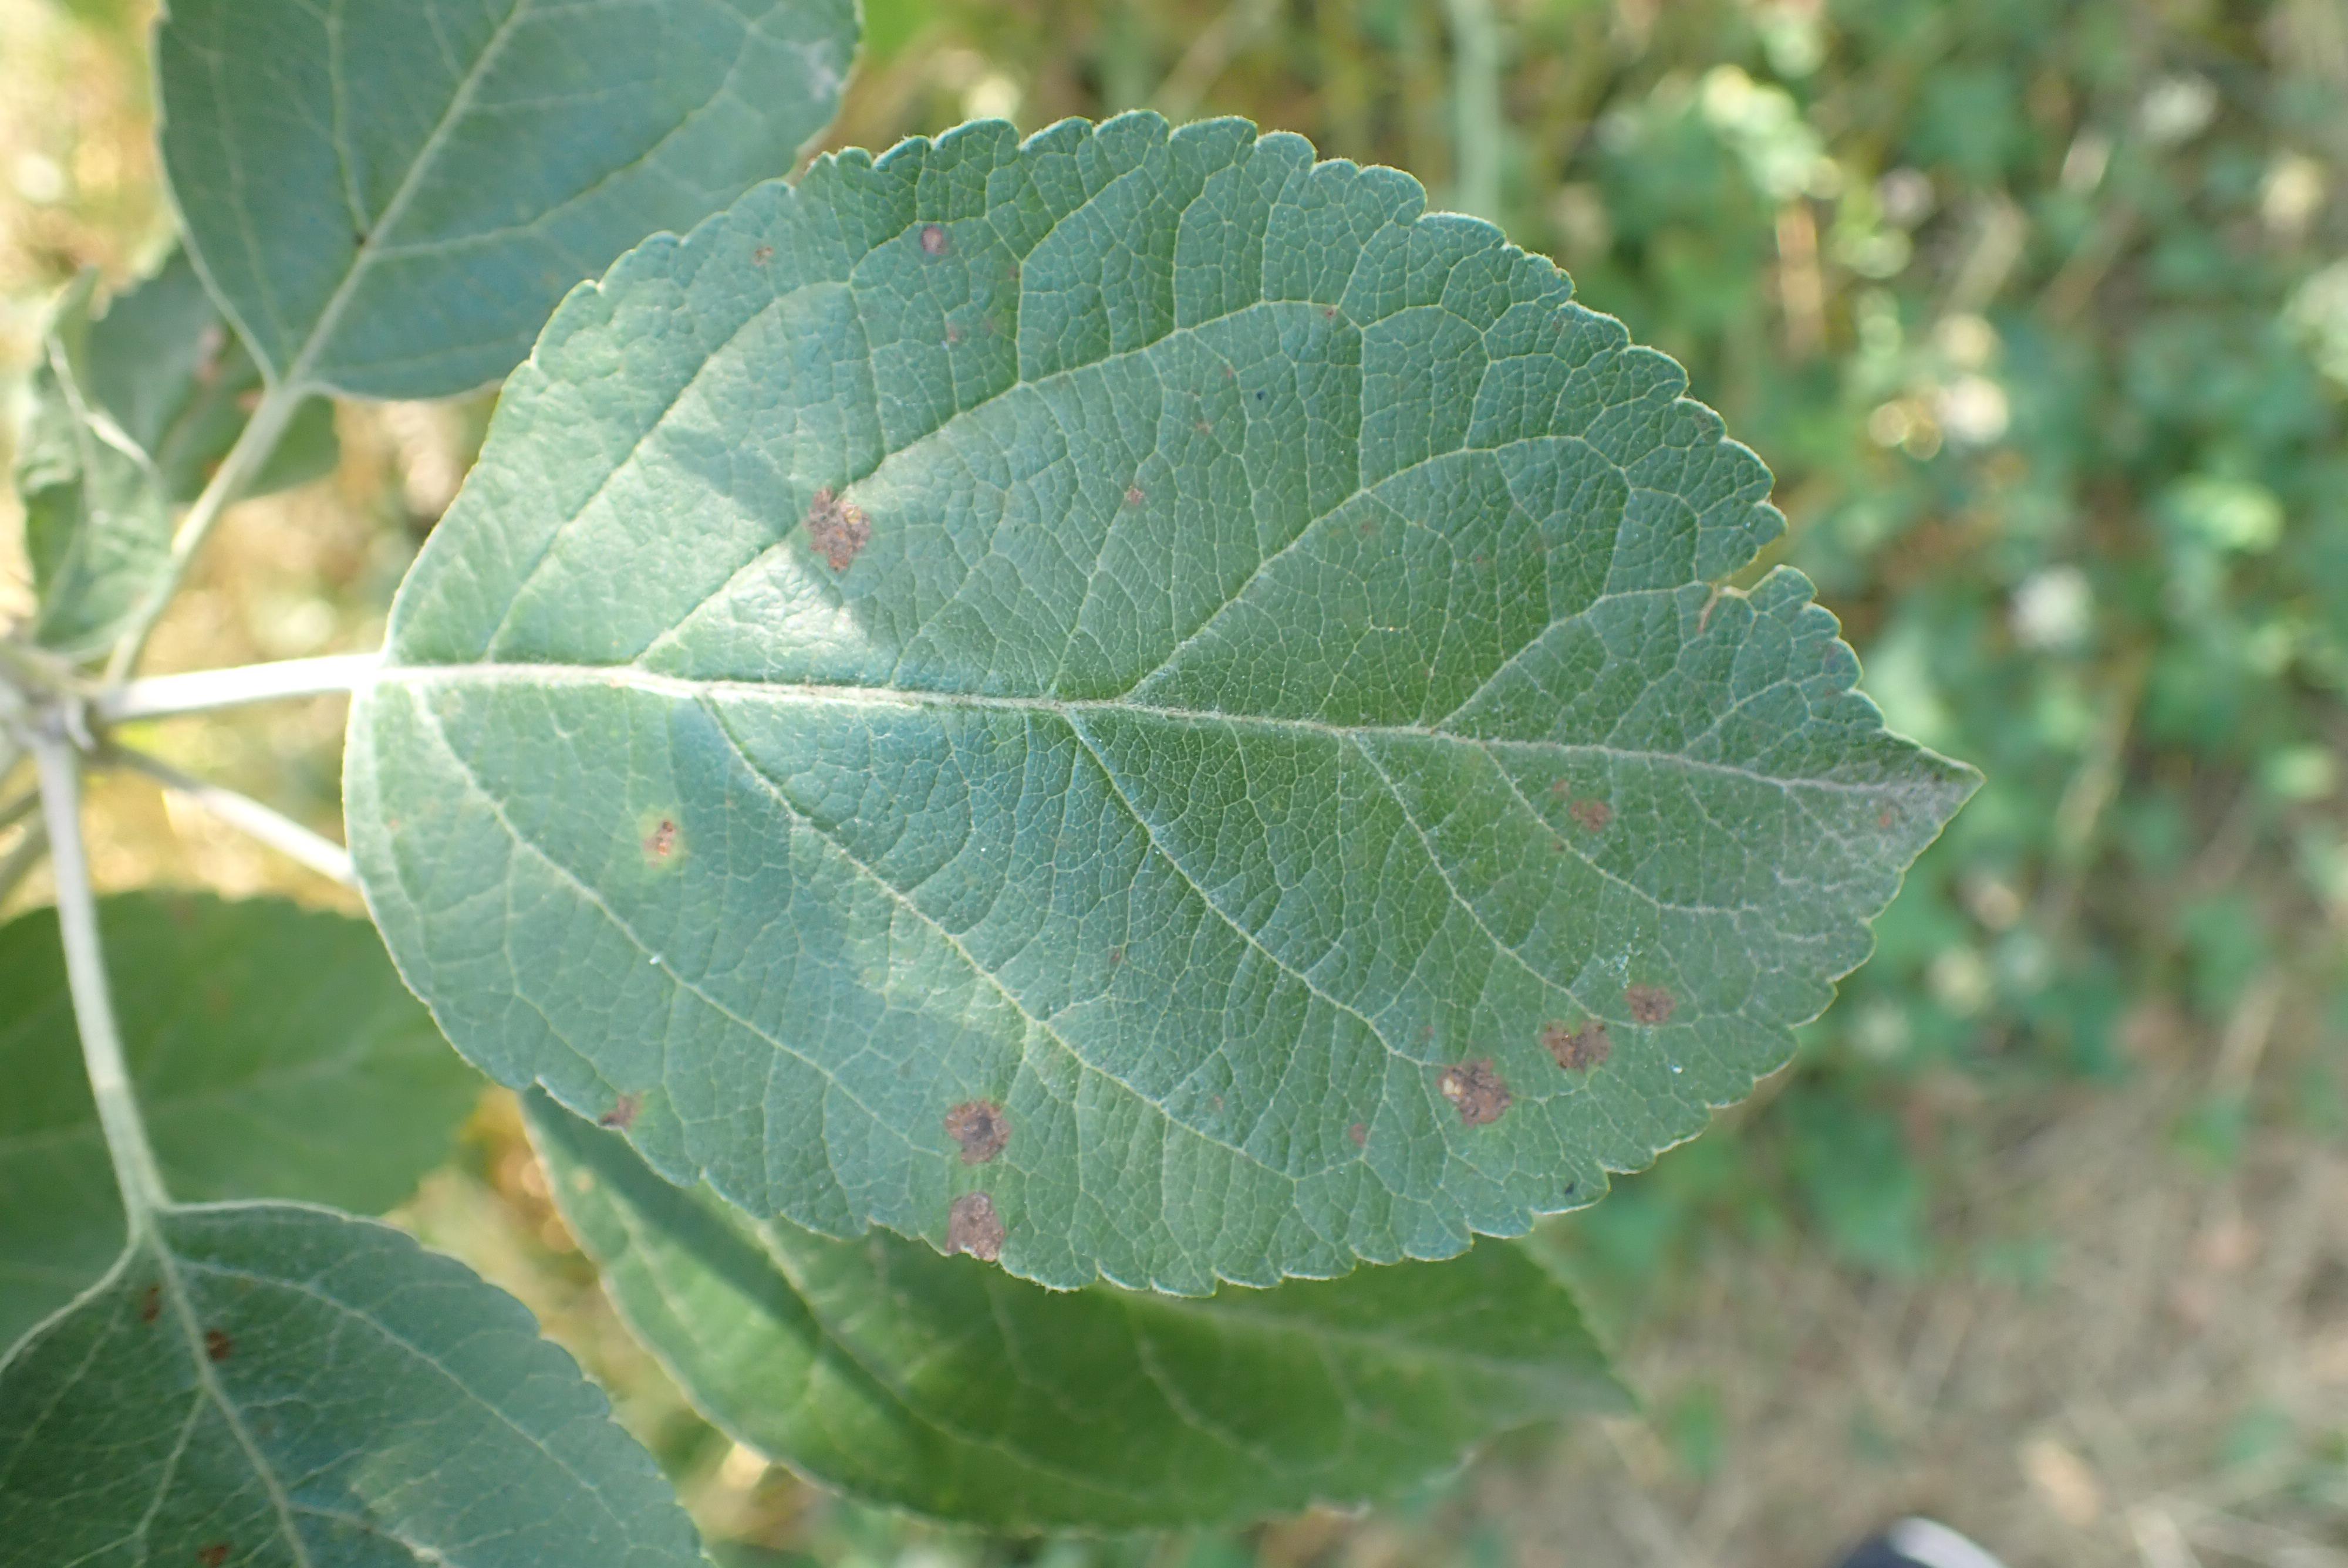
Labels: scab